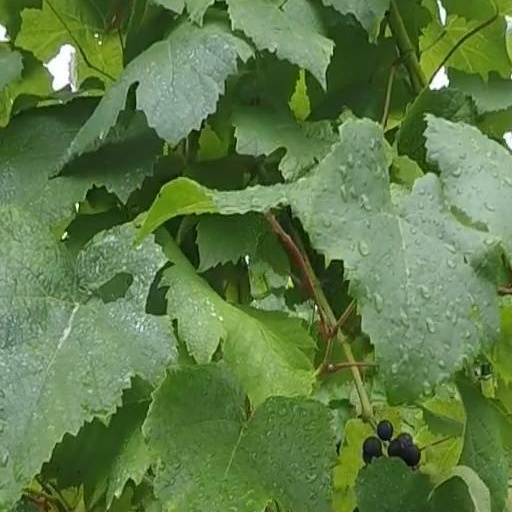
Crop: grape